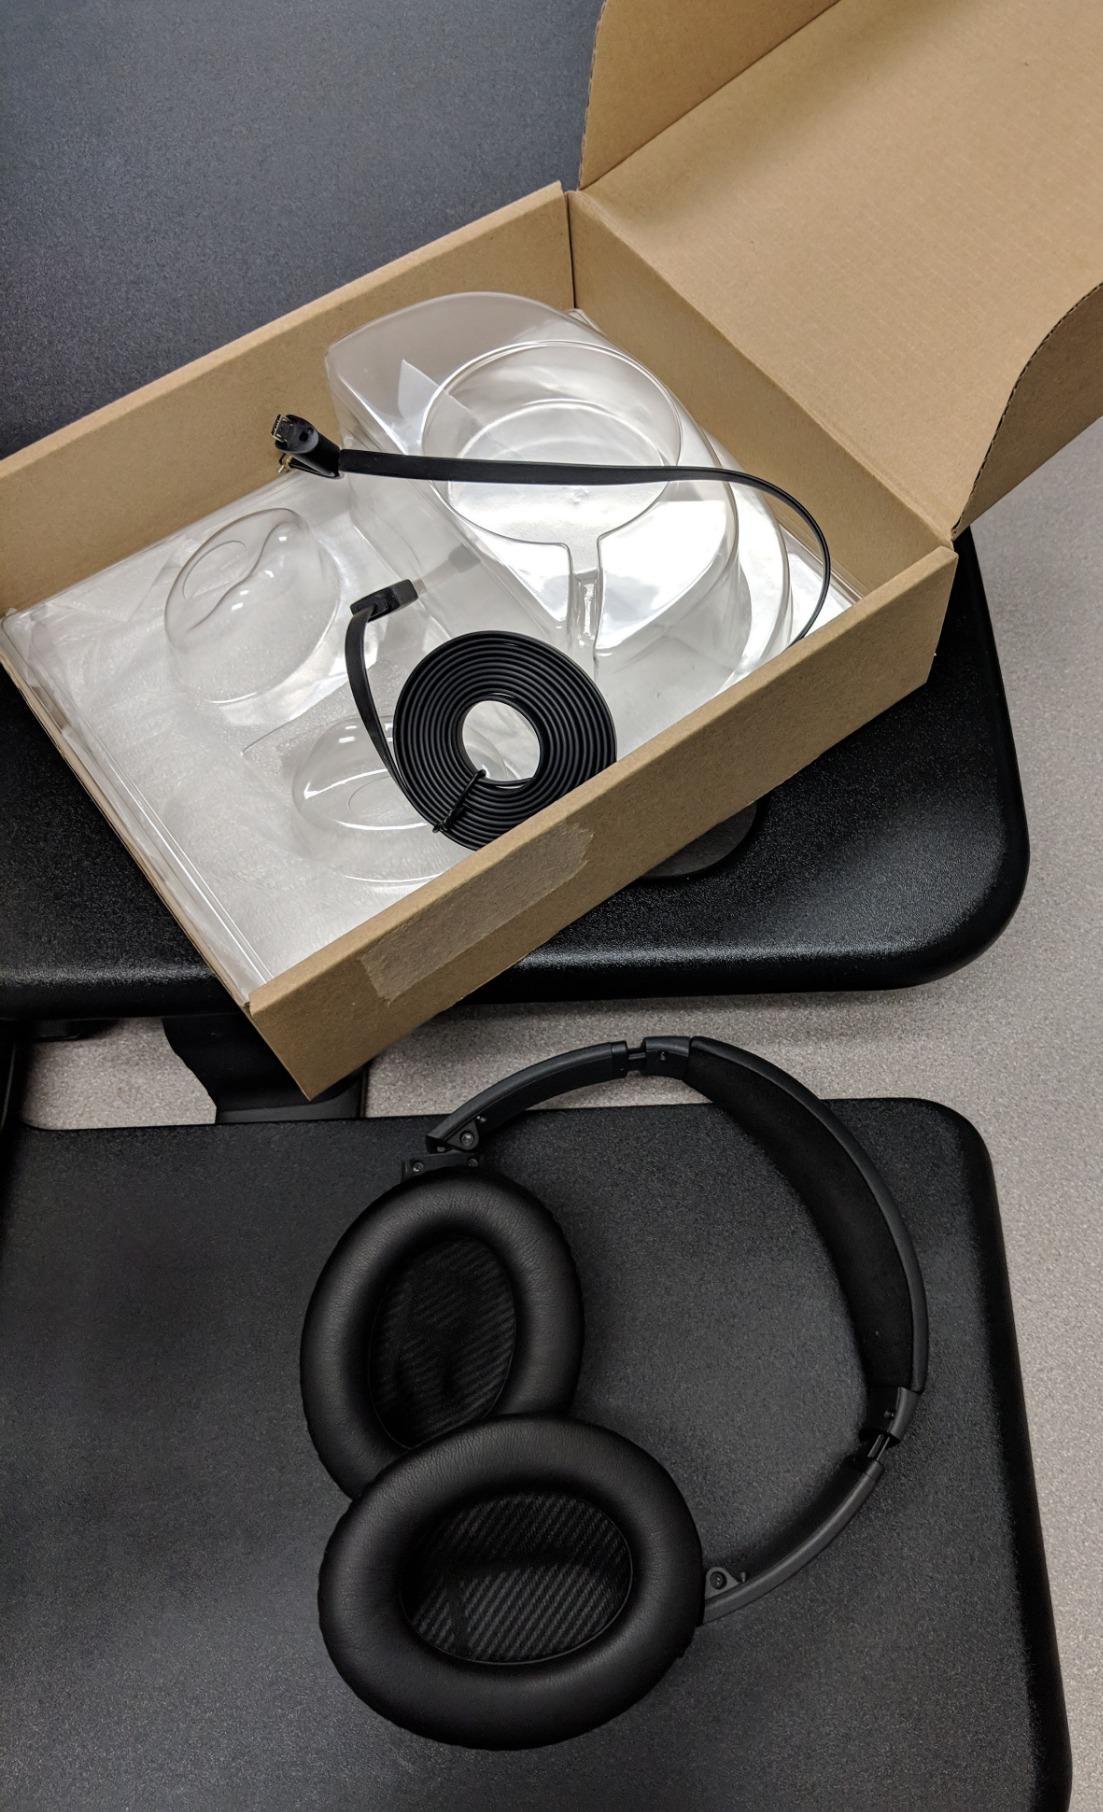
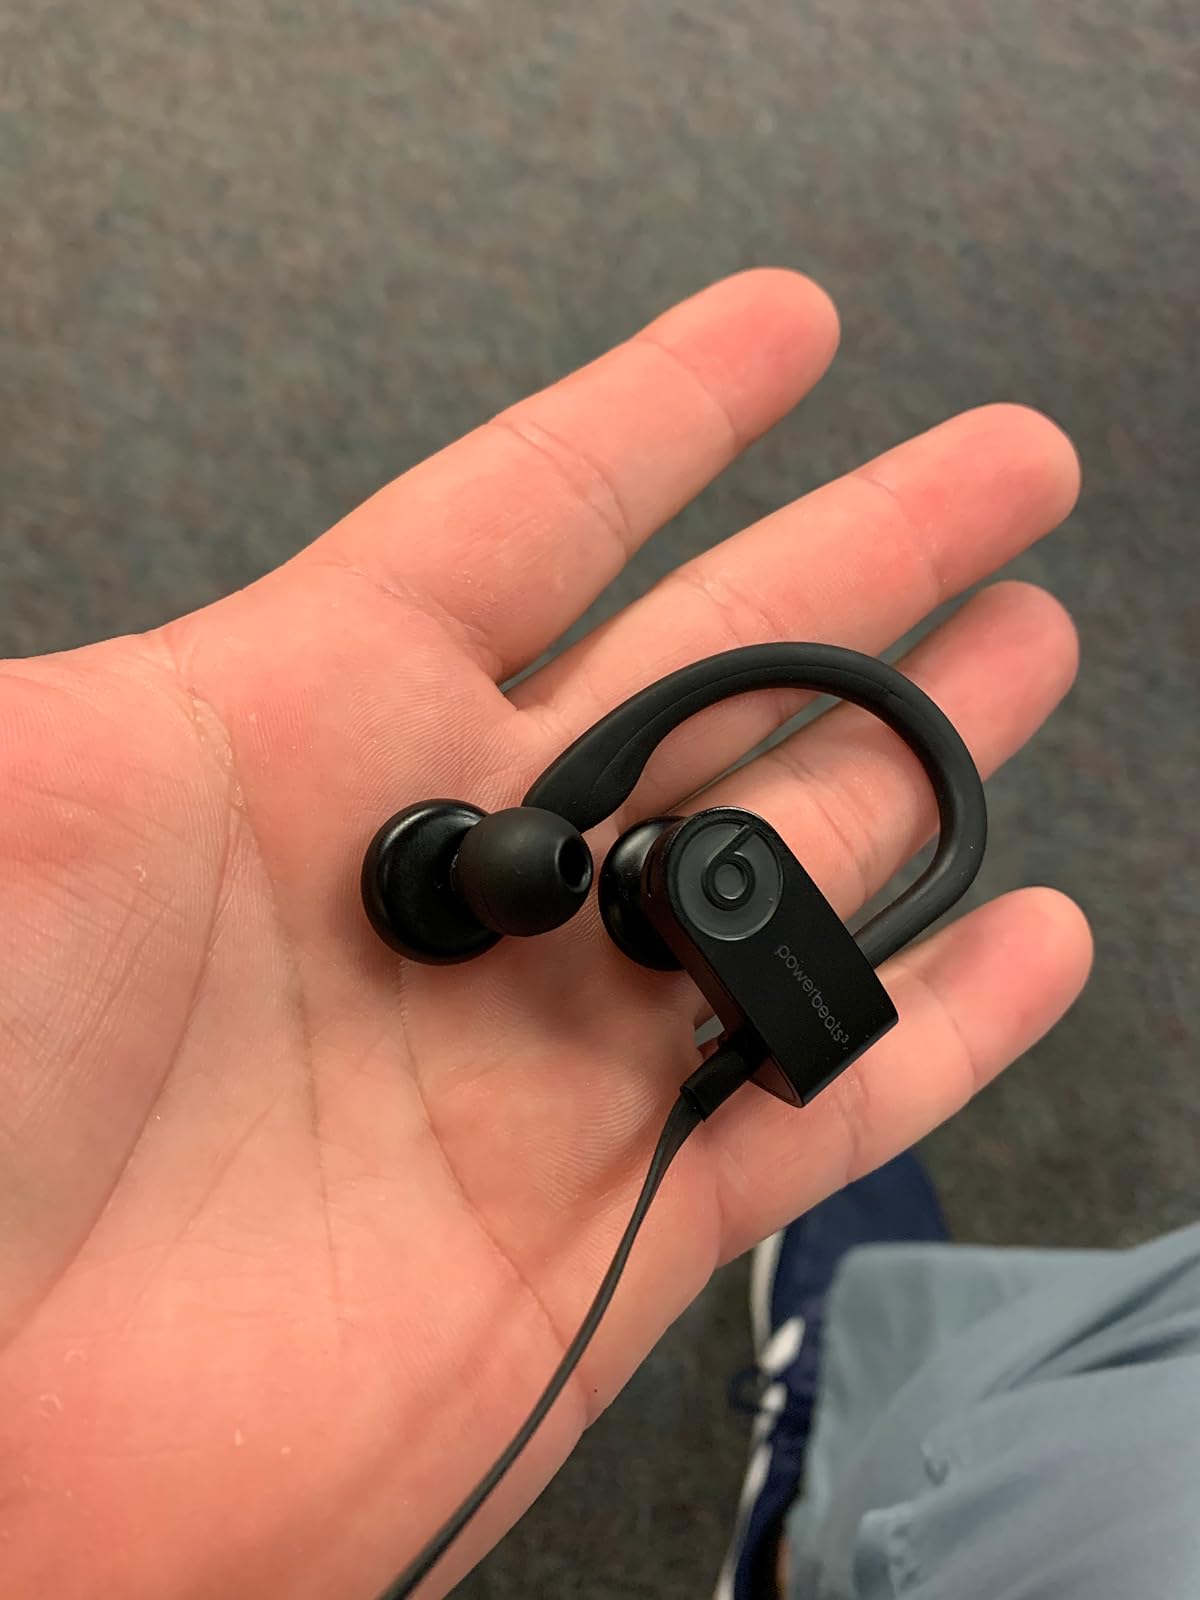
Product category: headphones
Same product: no